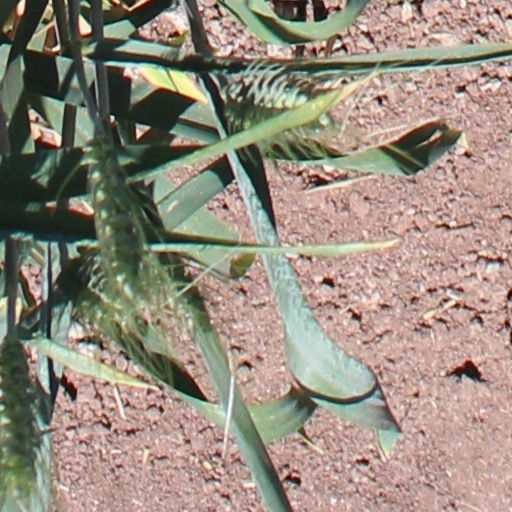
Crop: wheat